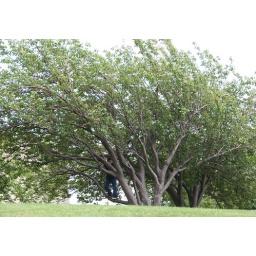
boy in tree